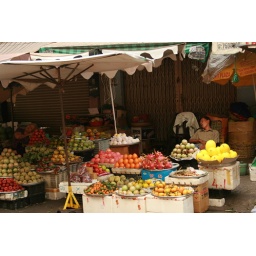
fruit at market in saigon